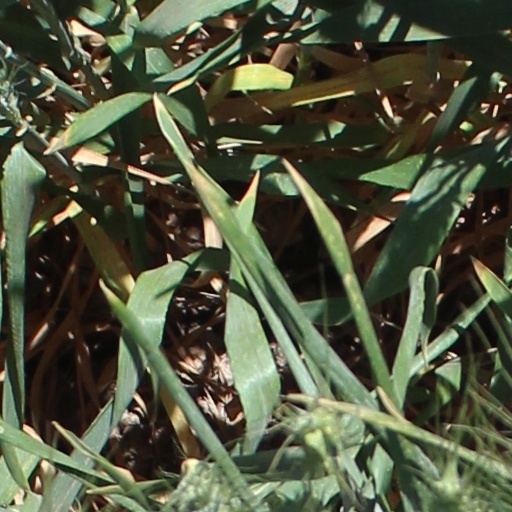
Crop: wheat